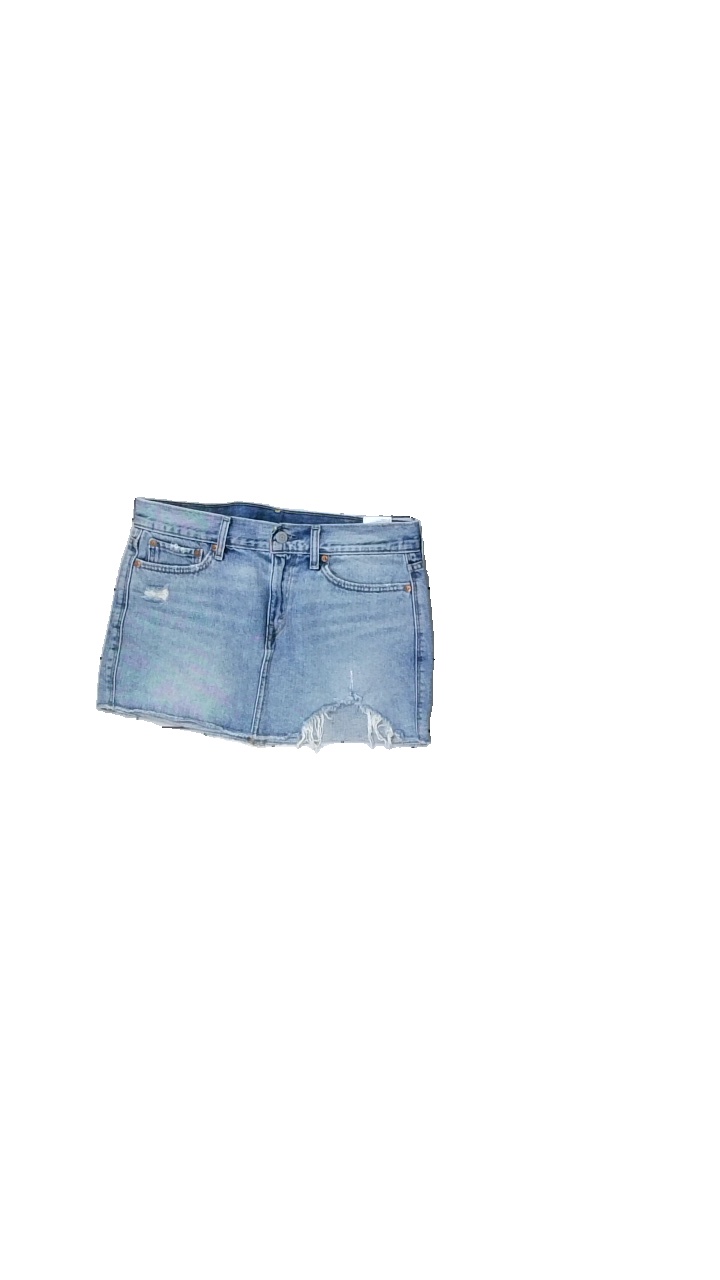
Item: Skirt (Ladies)
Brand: Levi's
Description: Blue jeans skirt with rip
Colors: Blue
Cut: Regular
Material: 100% Cotton
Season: Summer
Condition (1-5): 5
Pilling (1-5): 5
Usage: Reuse
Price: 100-150